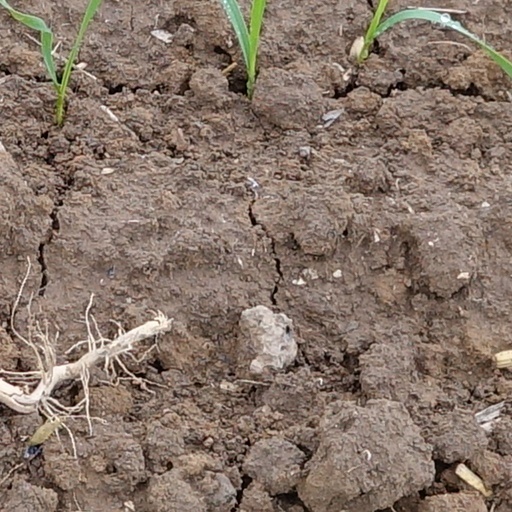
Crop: wheat